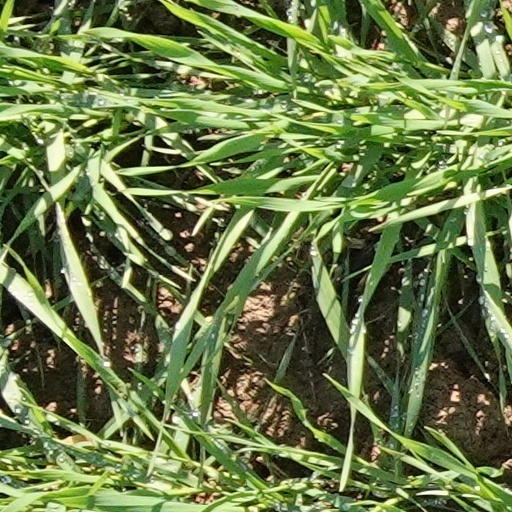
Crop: wheat